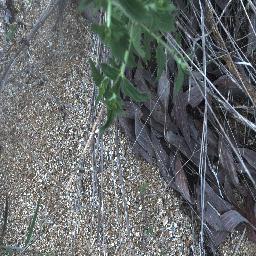
Label: siam_weed